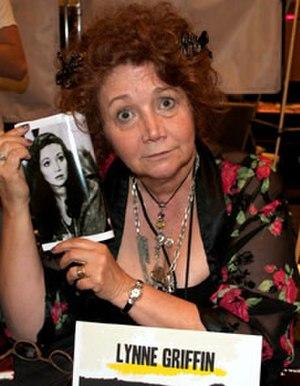
Lynne Griffin est une actrice canadienne, née le 17 septembre 1952 à Toronto.